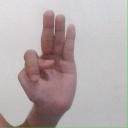
अक्षर: भ